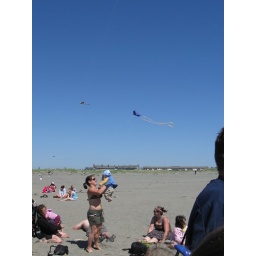
Ocean Shores Sand castle building festival 2008. Happens in Late July